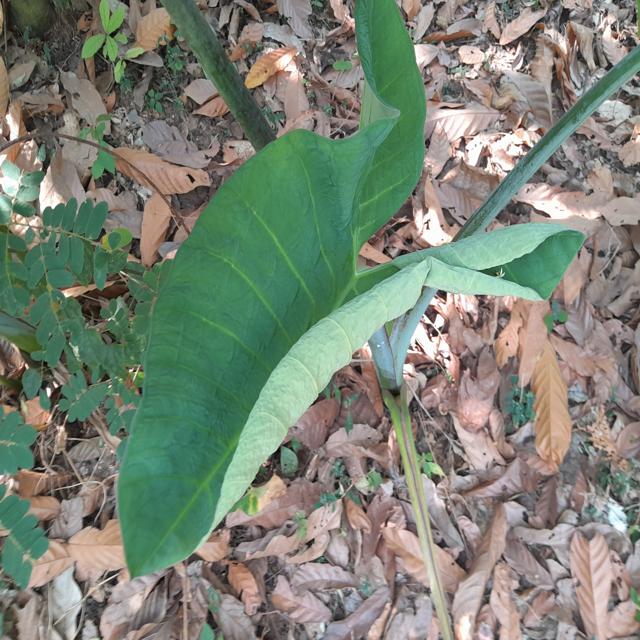
Label: Healthy